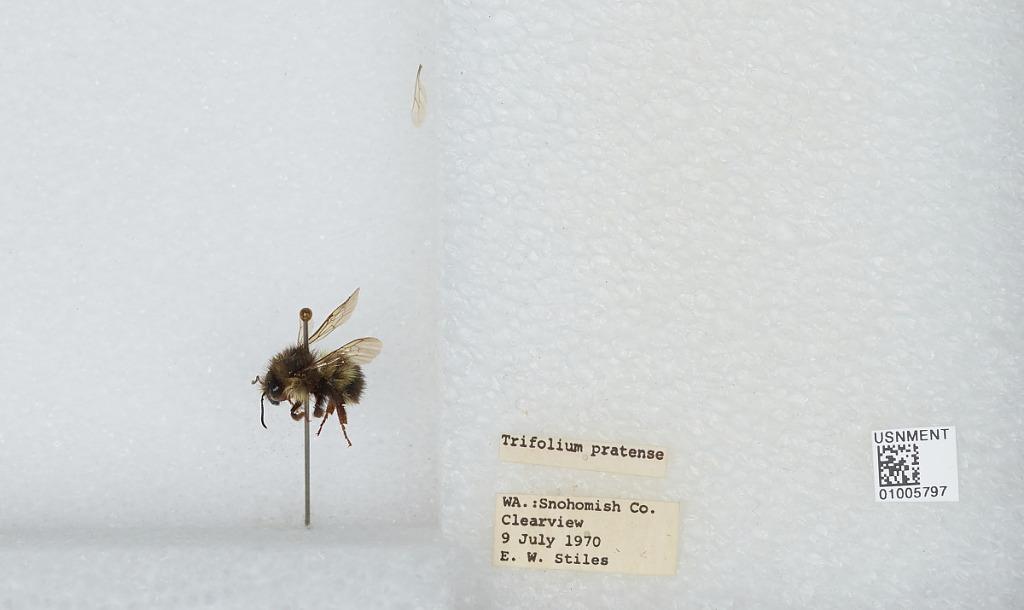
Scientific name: Bombus (Pyrobombus) flavifrons Cresson
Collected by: E. Stiles
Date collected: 1970-7-9
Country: United States
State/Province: Washington
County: Snohomish
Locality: Clearview
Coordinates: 47.8292, -122.145